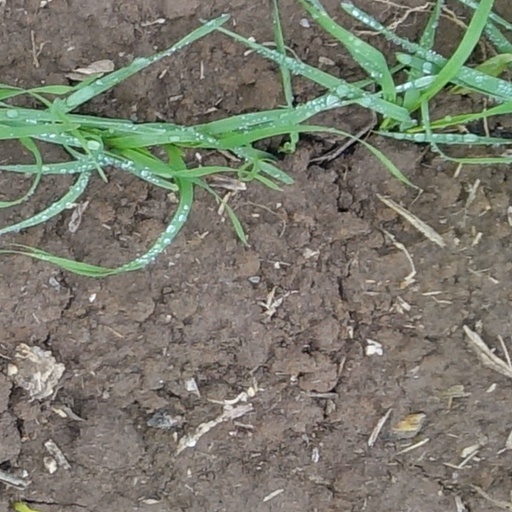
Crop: wheat